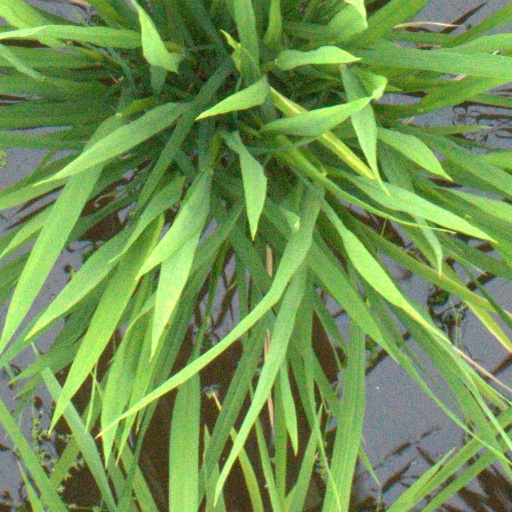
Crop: rice